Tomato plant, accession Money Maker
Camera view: vertical (180 deg); turntable rotation: 210 degrees
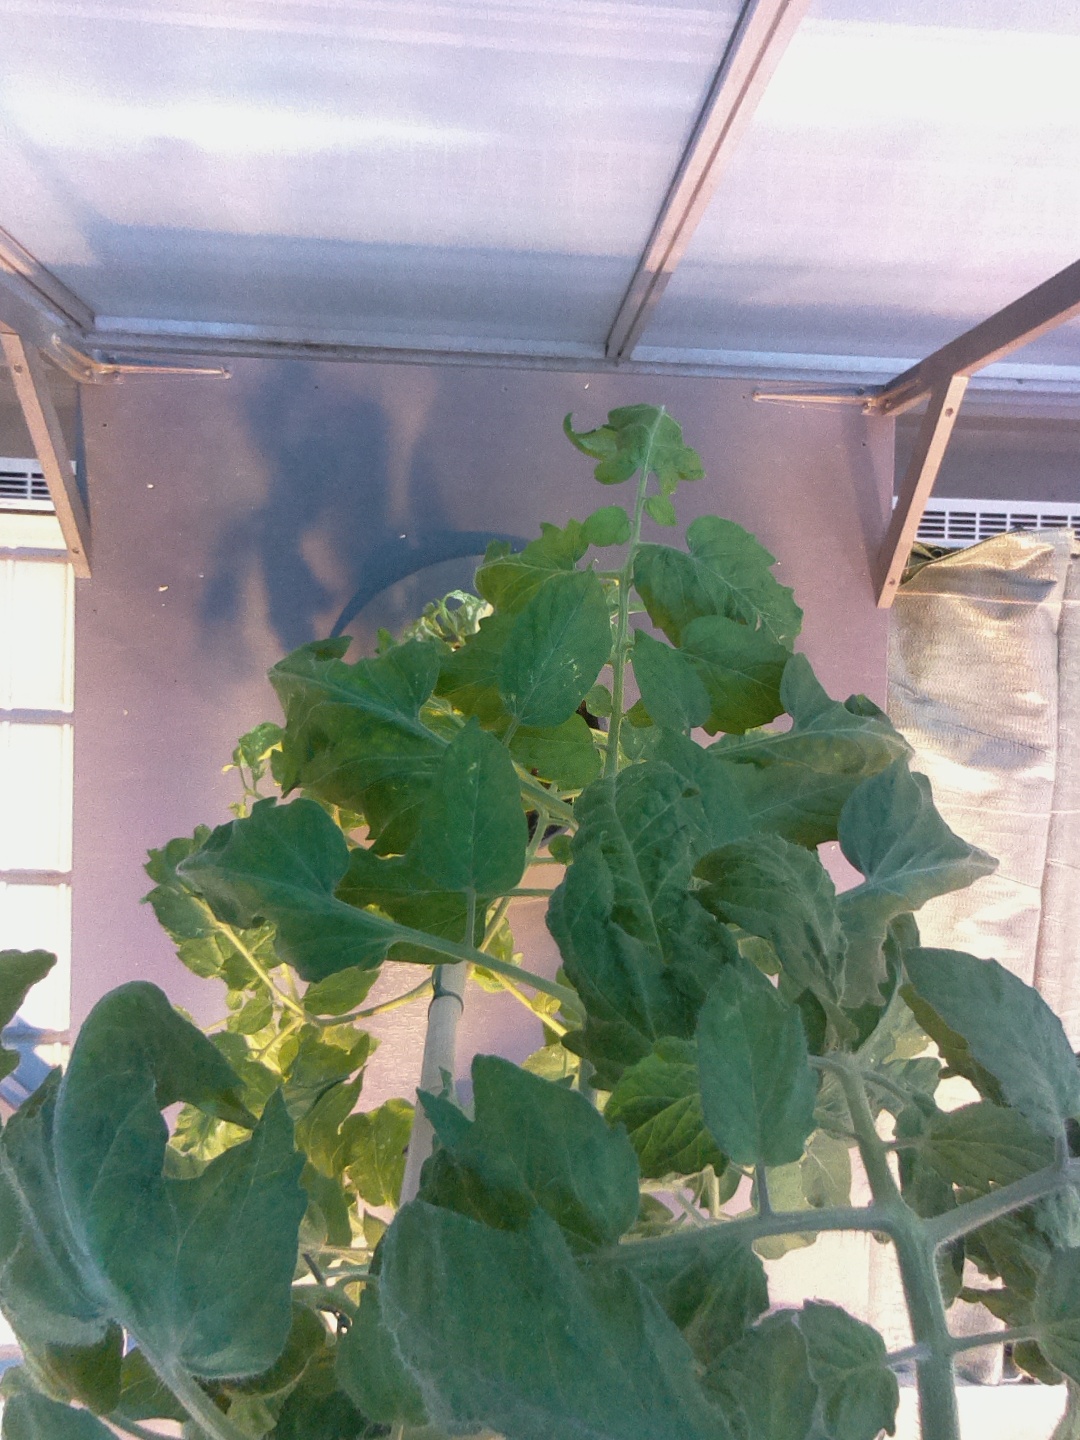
BBCH growth stage 65: Full flowering, 50%-60% of flowers open, first petals falling